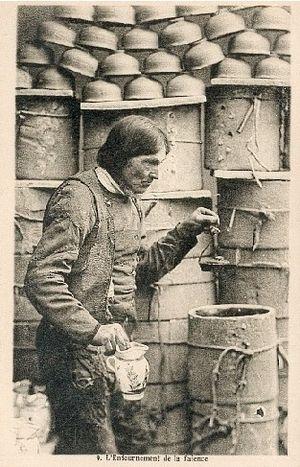
Enfournement des faïences de Quimper, début XXe siècle, France
La gazette est une protection en terre réfractaire utilisée pour l'enfournement et la cuisson de grès, terres, céramiques et porcelaines dans les fours à bois ou à charbon.
La faïence, du nom de la ville italienne de Faenza où elle fut rendue célèbre, est une poterie, par métonymie un objet, de terre émaillée ou vernissée, ordinairement à fond blanc.